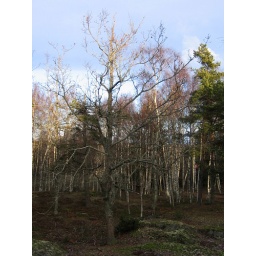
Just walking in nature, taking photos of trees in the forest at Mulsta on christmas day 2005.